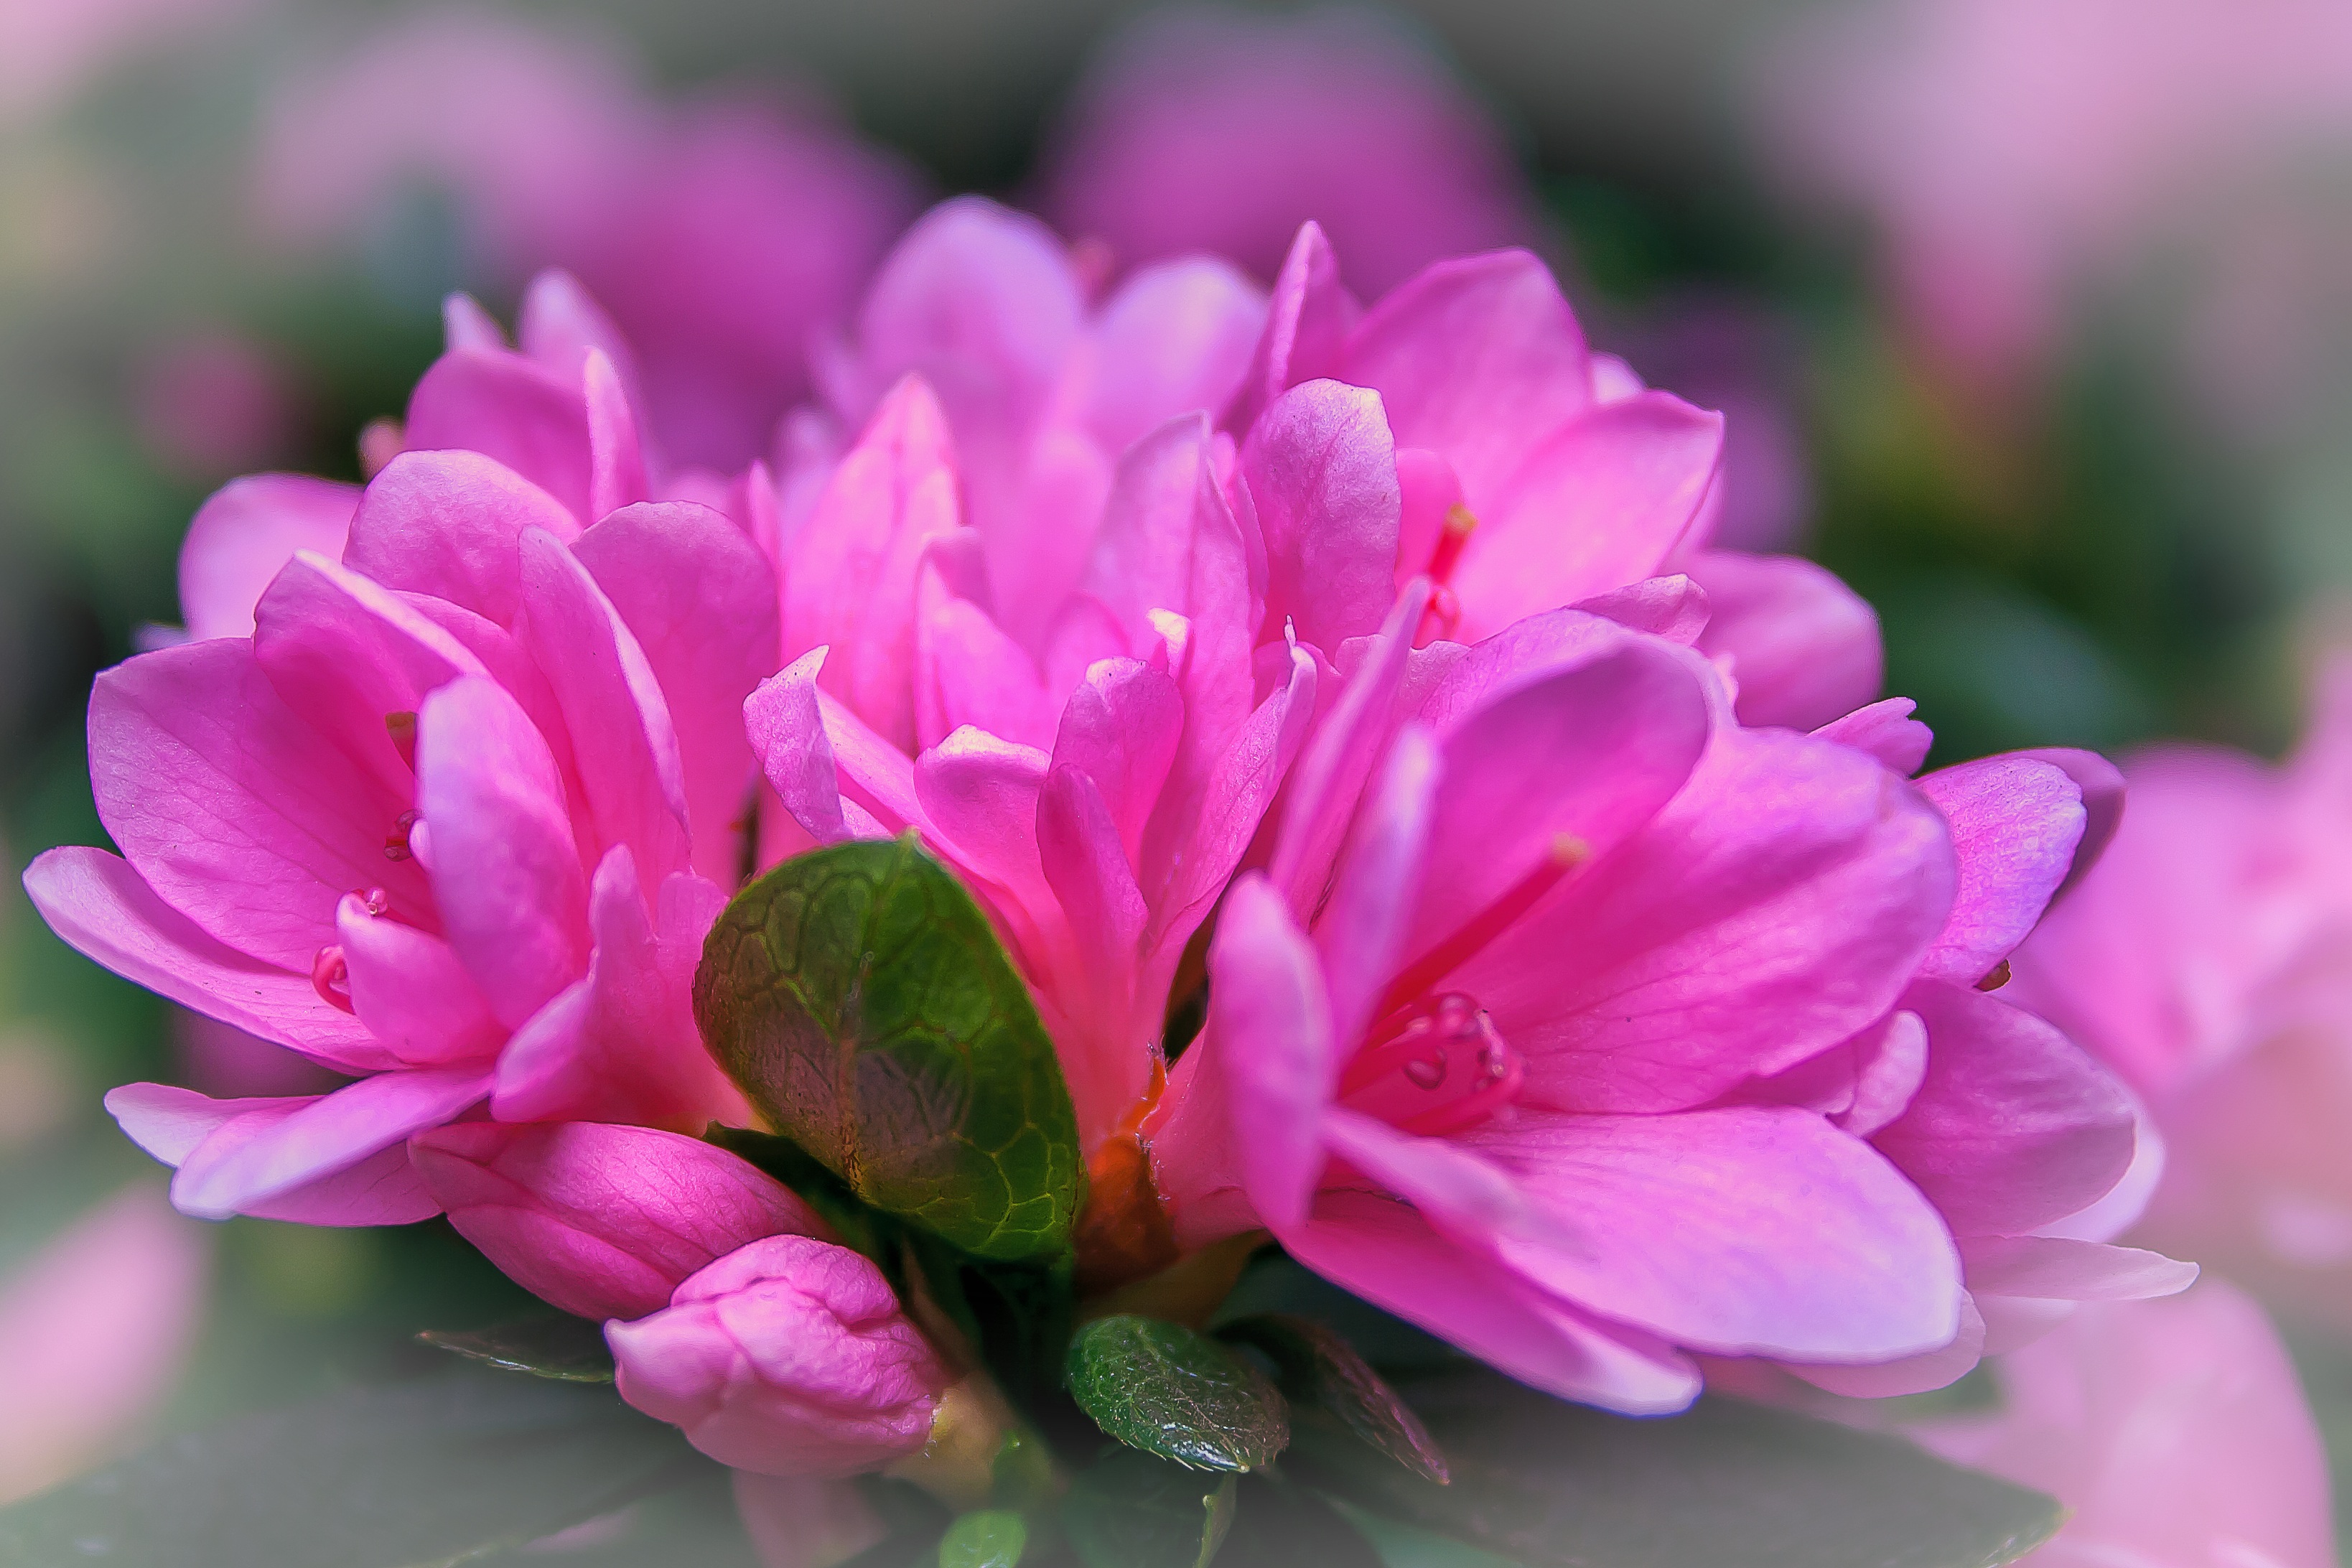
nature, blossom, plant, flower, petal, bloom, spring, macro, pink, close, flora, flowers, shrub, rhododendron, kirin, peony, azalea, pink flower, macro photography, flowering plant, daisy family, annual plant, land plant